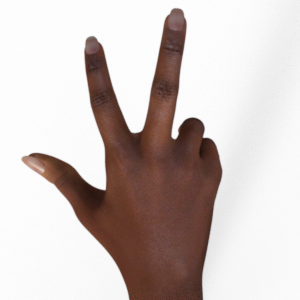
Label: scissors